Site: brandenburg
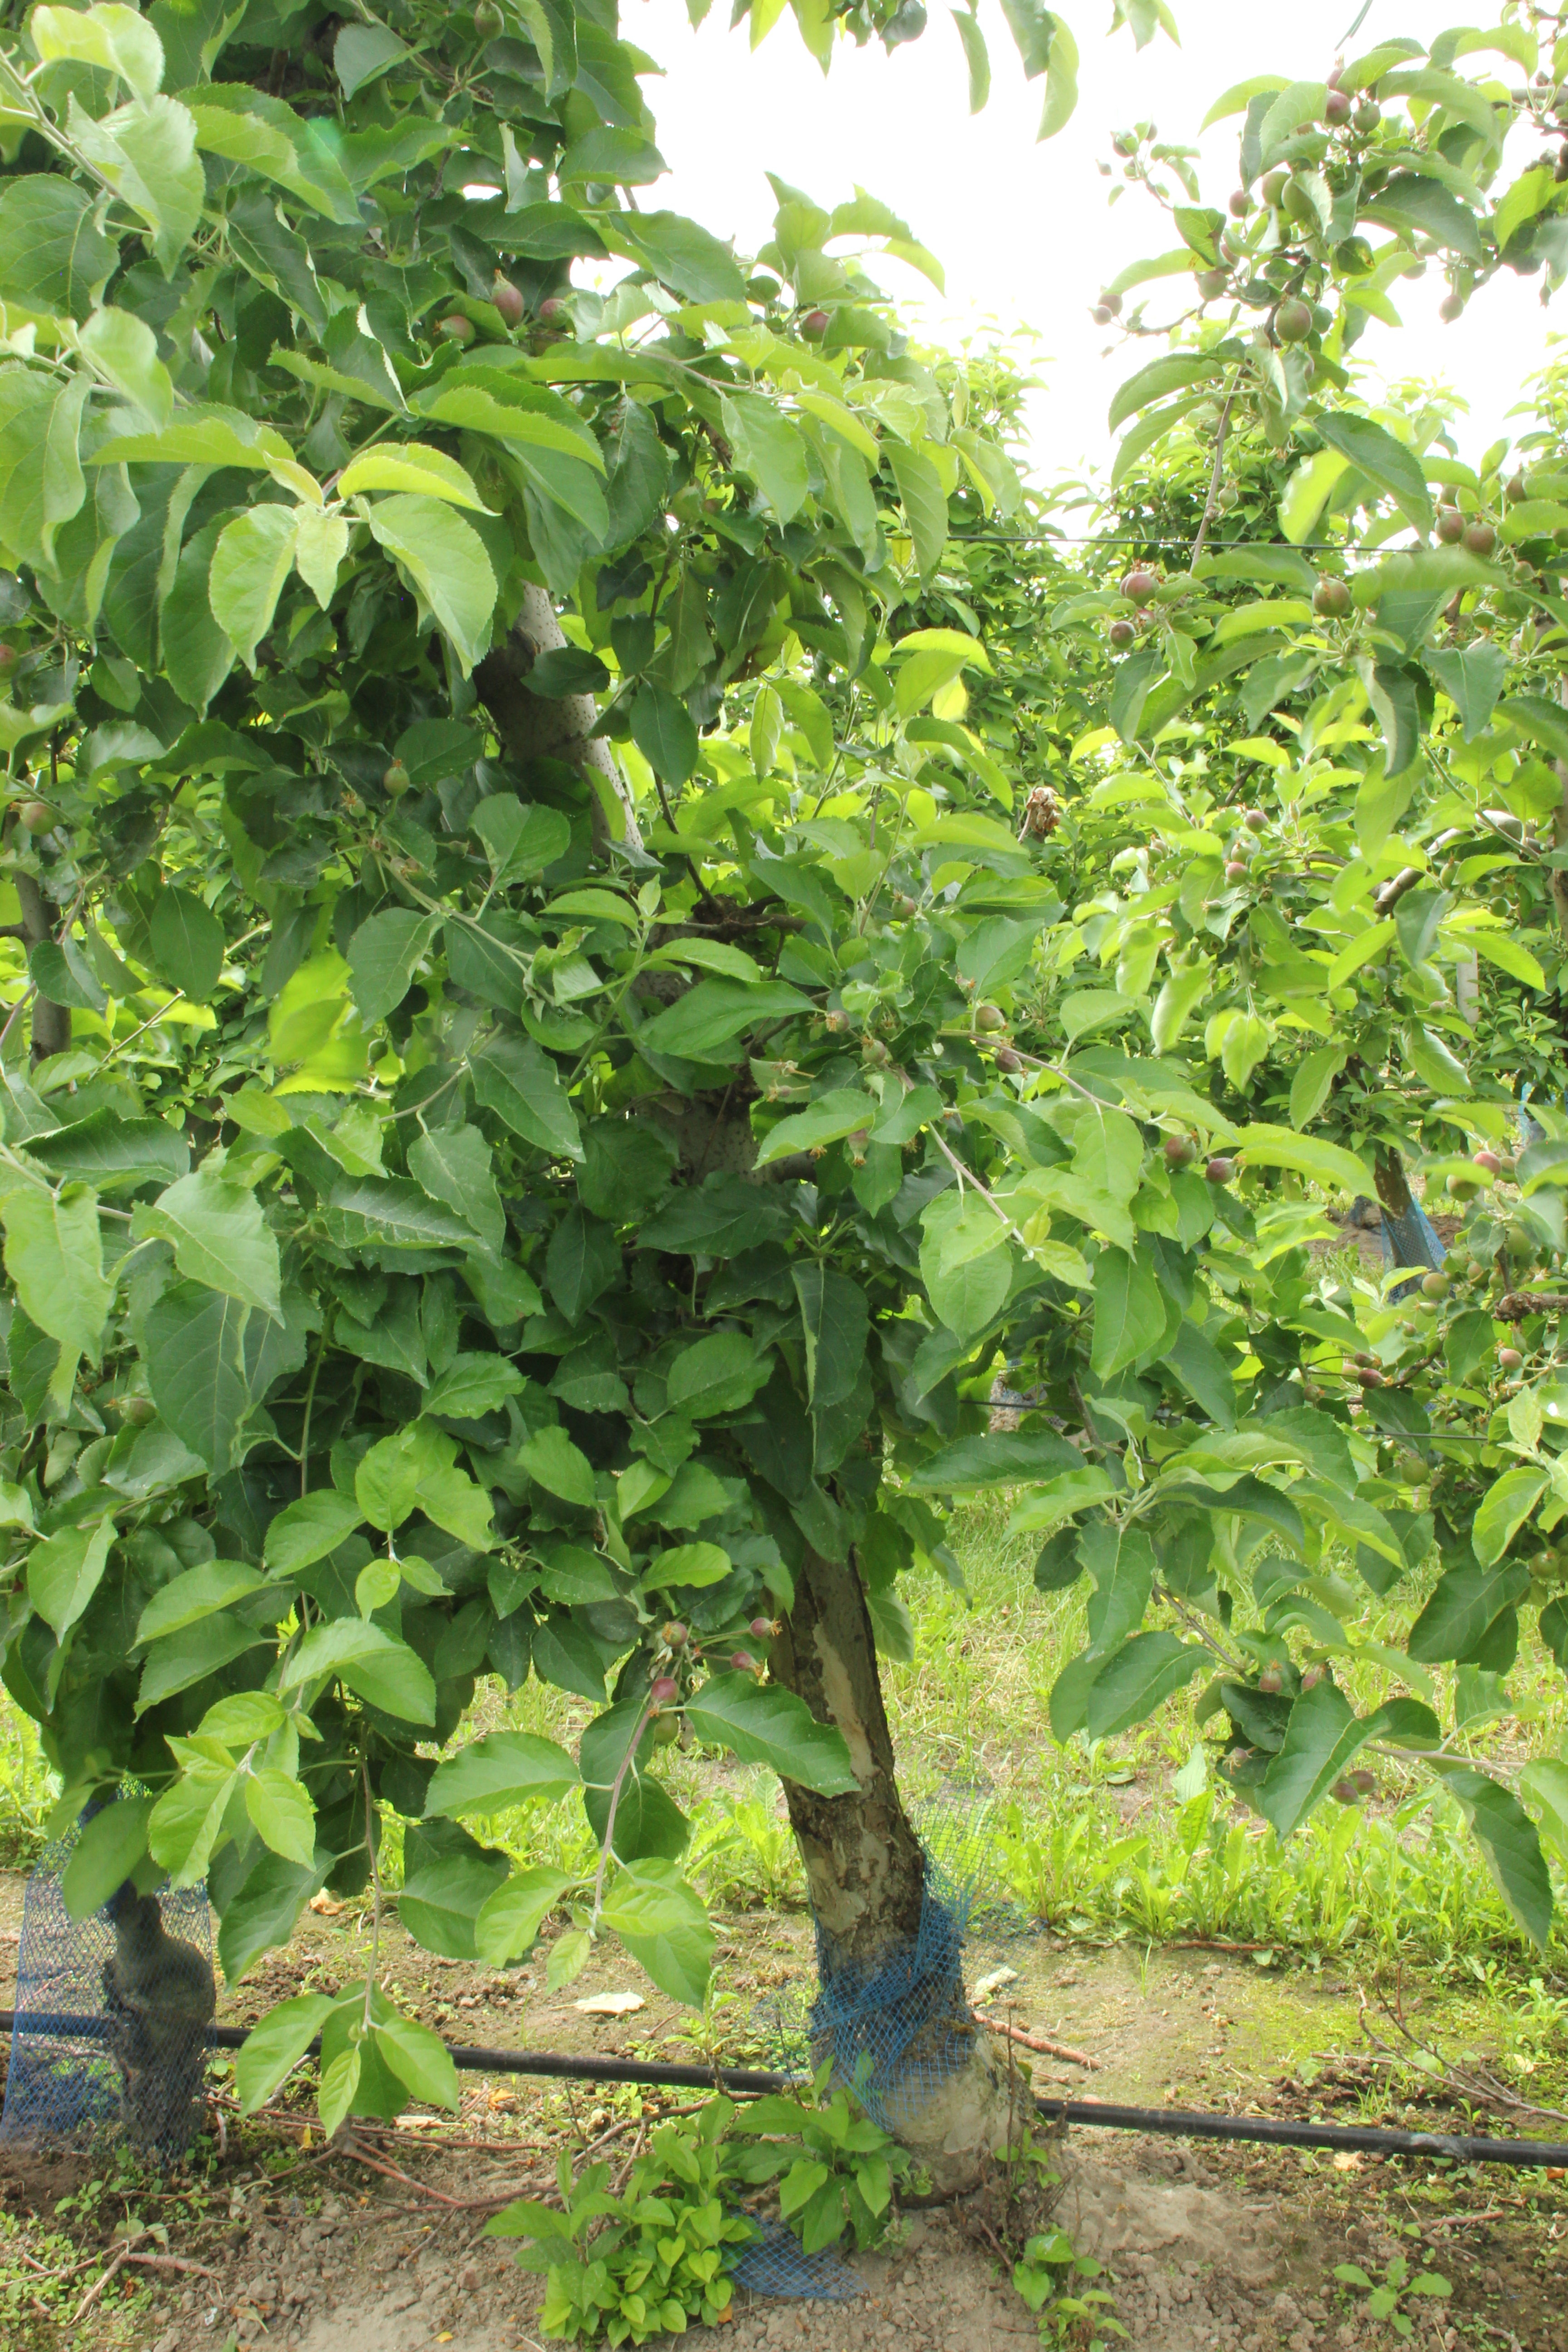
Growth stage (BBCH 72): Development of fruit